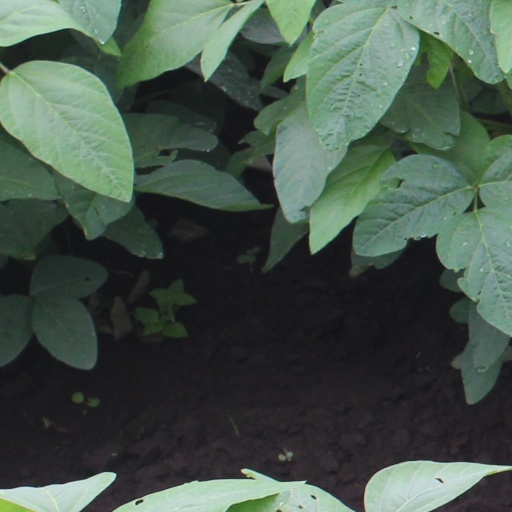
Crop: soybean